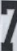
Number: 7